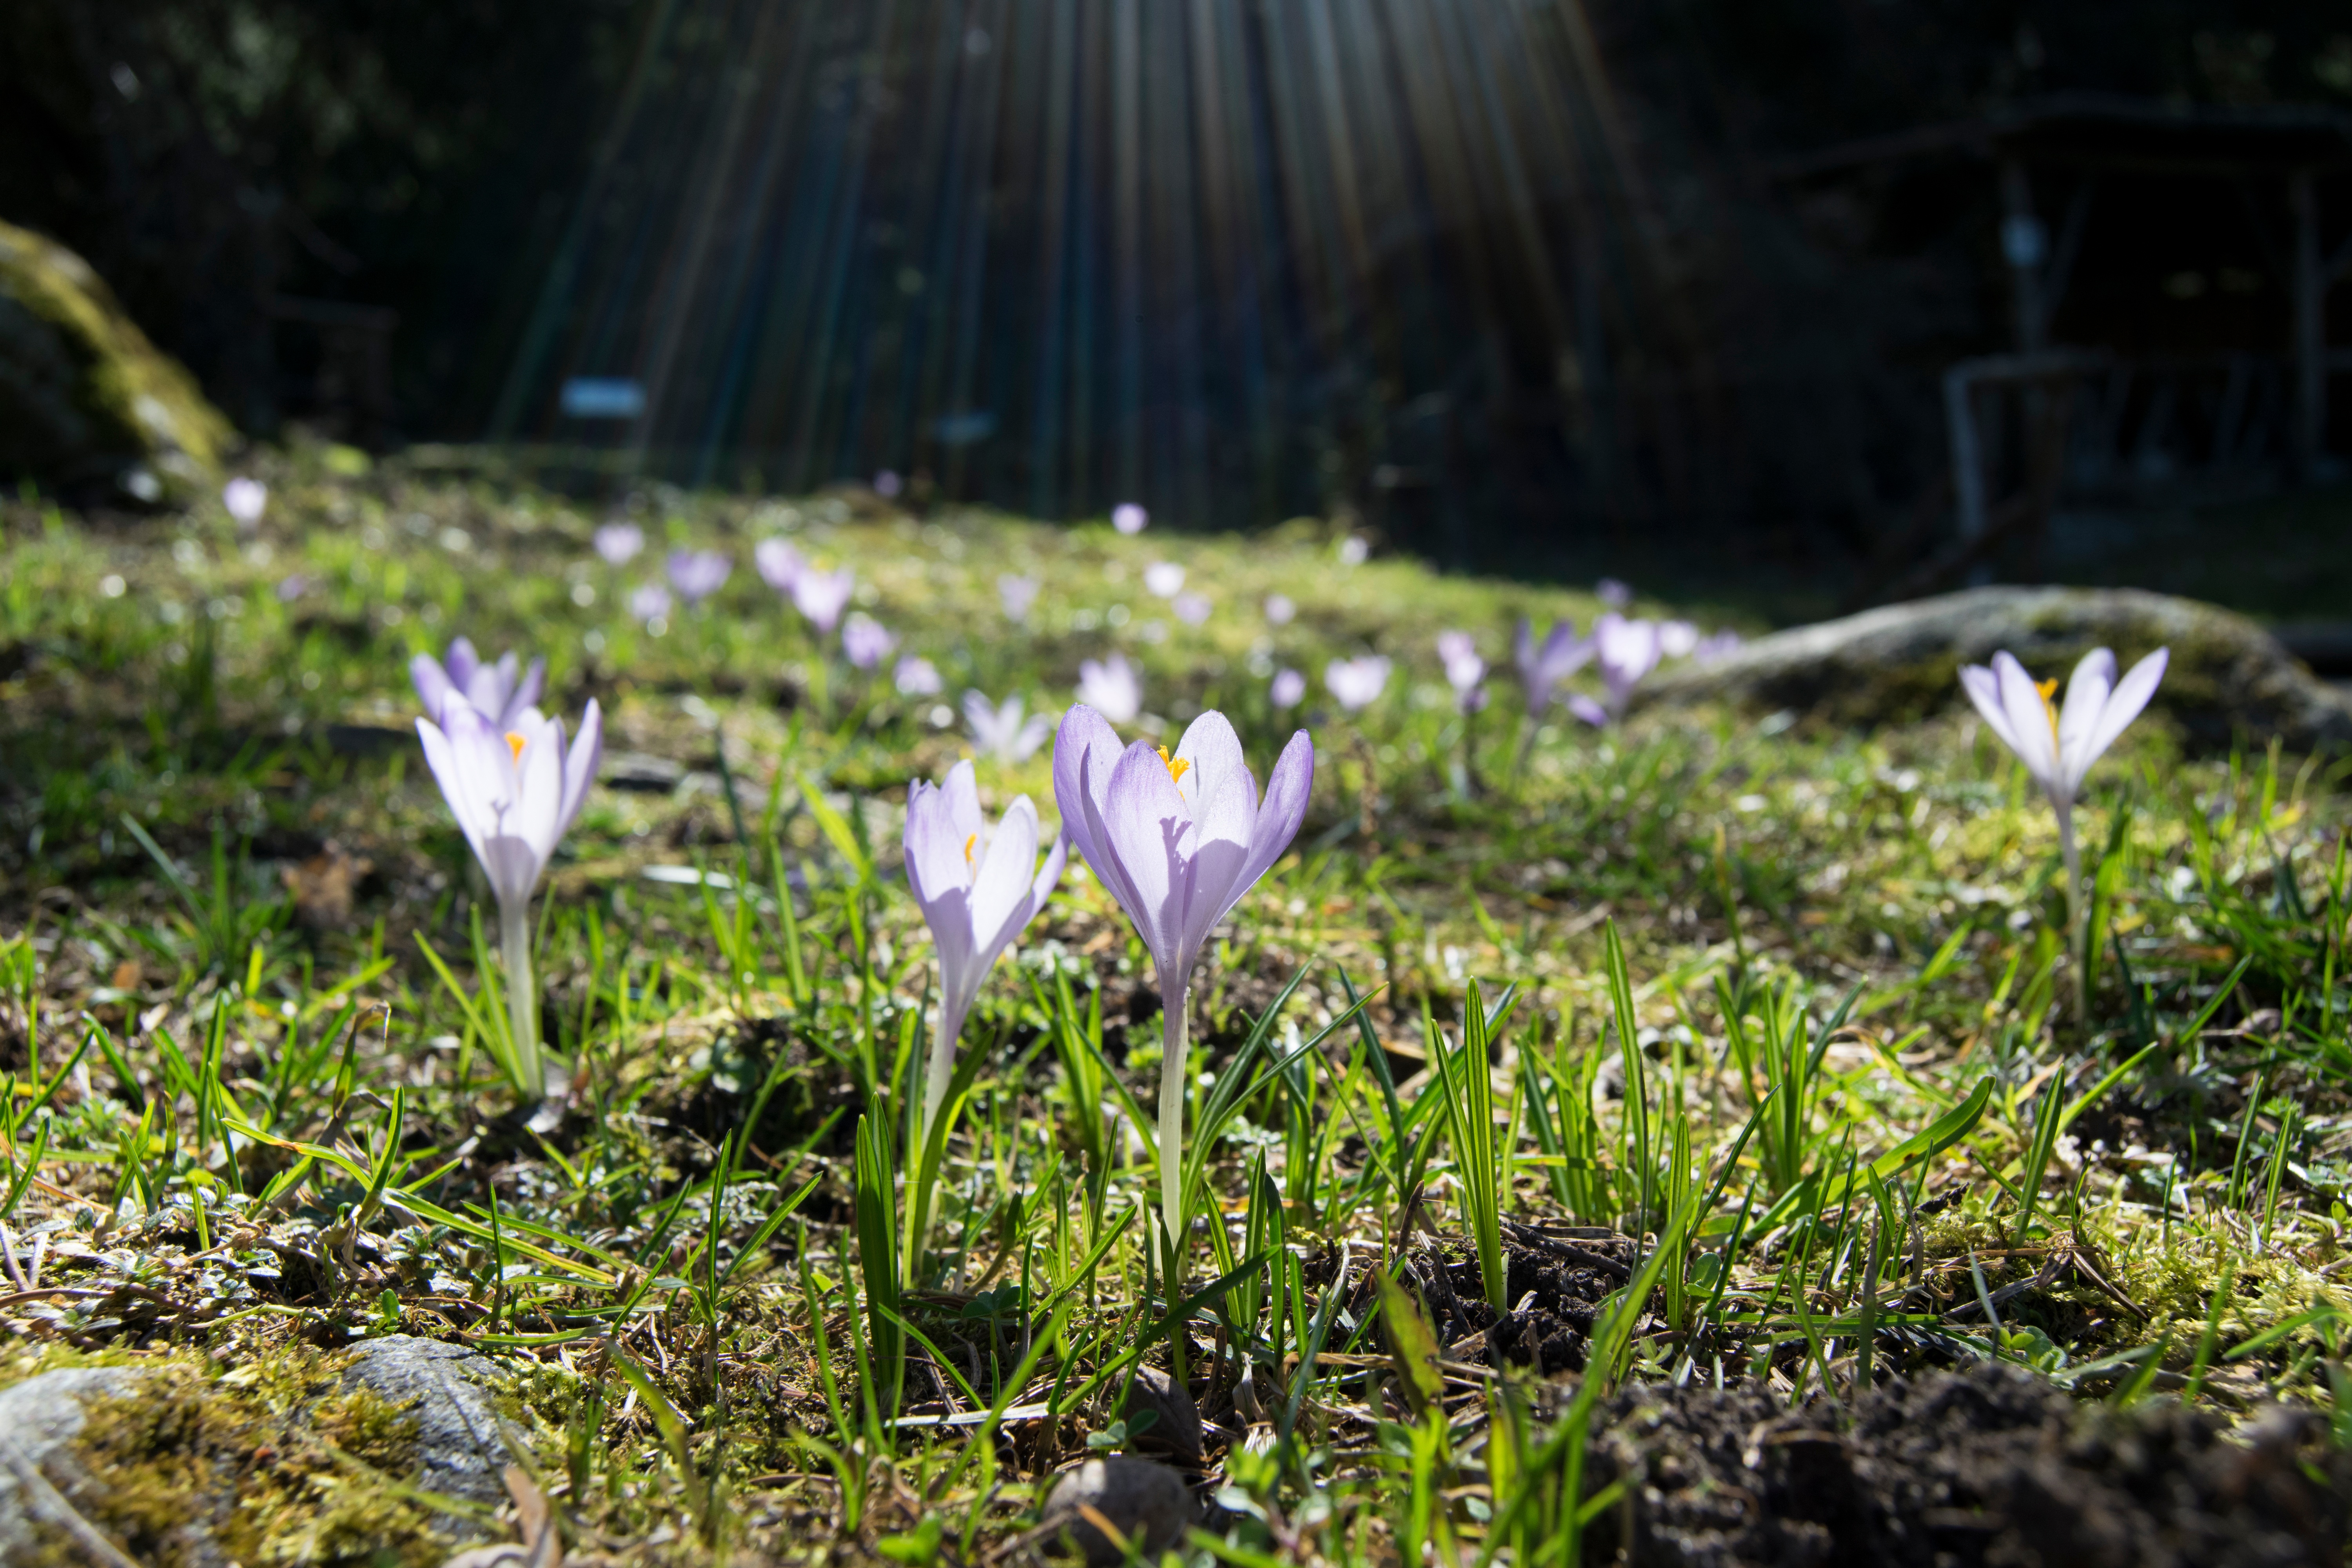
forest, grass, plant, lawn, meadow, sunlight, leaf, flower, botany, garden, flora, wildflower, crocus, woodland, habitat, flowering plant, land plant